Camera Obscura (1921 film)

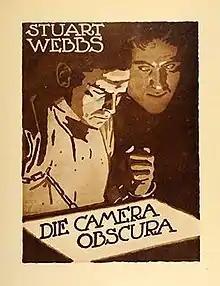

Camera Obscura is a 1921 German silent mystery film directed by Max Obal and starring Ernst Reicher, Alexander Granach, and Walter Dysing. It was part of the Stuart Webbs series of detective films.